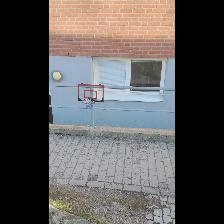
Label: NonHuman